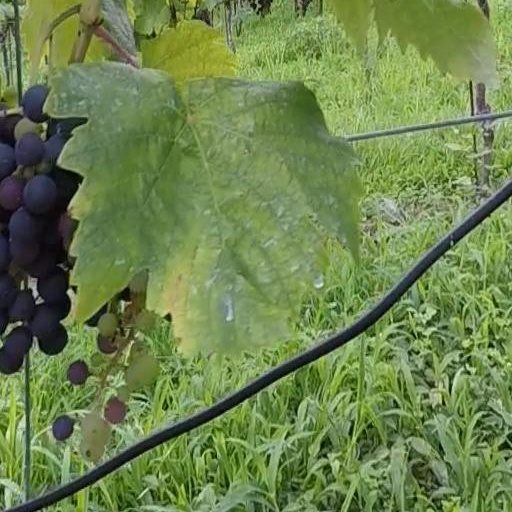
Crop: grape